Clark Thread Company Historic District

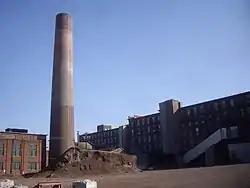

The Clark Thread Company Historic District, located at 900 Passaic Avenue, East Newark, Hudson County, New Jersey, United States, is a large mill complex. Begun in 1875, it was a major manufacturing site of the Clark Thread Company, the world's leading manufacturer of sewing thread, until 1935. The complex was designated a National Historic Landmark District in 1978 for this association. It now functions as an industrial park housing a diversity of businesses.